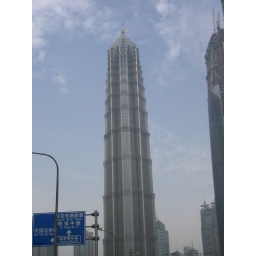
Jin Mao tower is currently the largest building in Shanghai